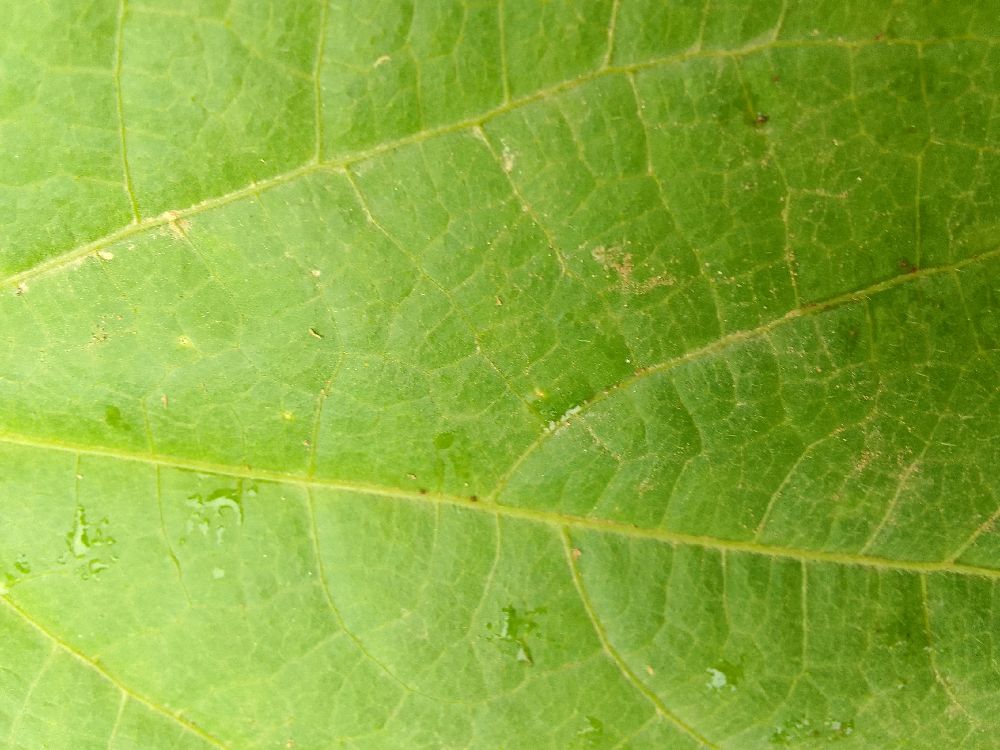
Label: healthy